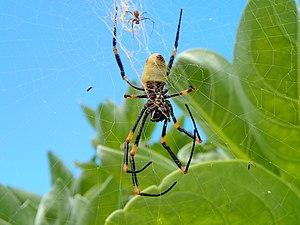
Nephila est un genre d'araignées aranéomorphes de la famille des Araneidae.